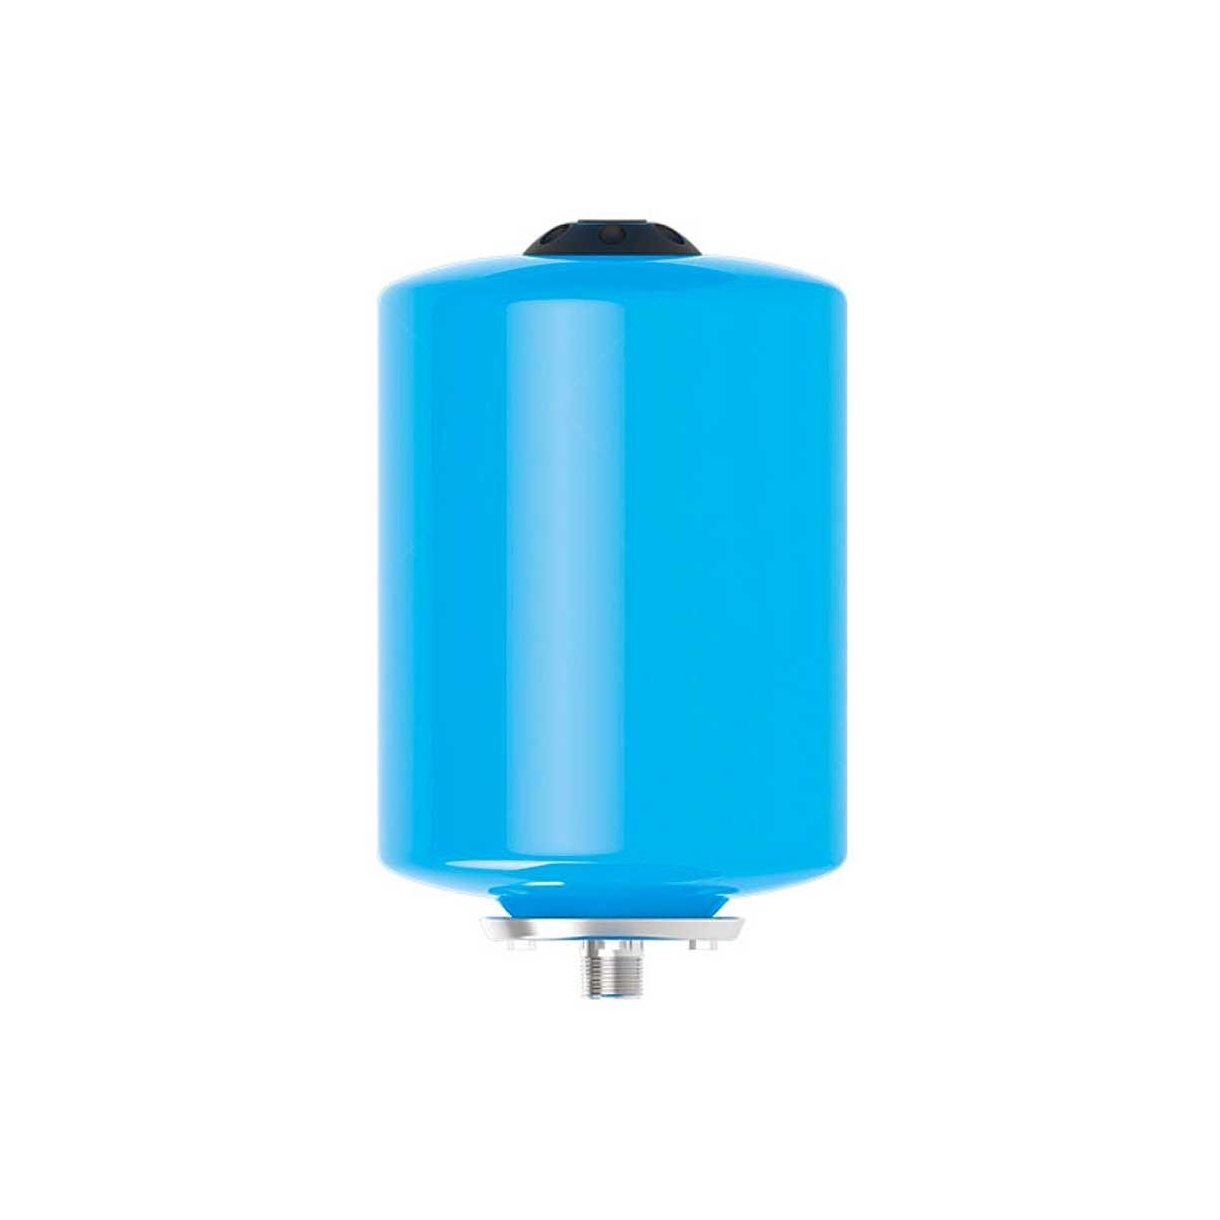
Akkumulatortank 8 ltr.
Vandtryks udlignende tank som monteres mellem trykvandspumpen og tappestedet. Tanken sikrer et jævnt vandtryk. Materiale: Speciel coated stål. Mål: 331 x 200 mm. Volumen: 8 ltr. ¾" gevind.
Category: Hardware > Plumbing > Plumbing Fixture Hardware & Parts > Toilet & Bidet Accessories > Toilet Tanks > Pressure-Assisted Tanks